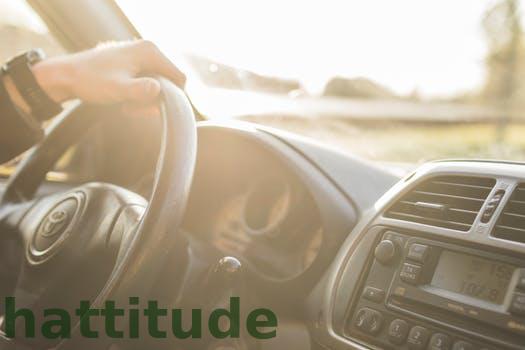
Label: Watermark